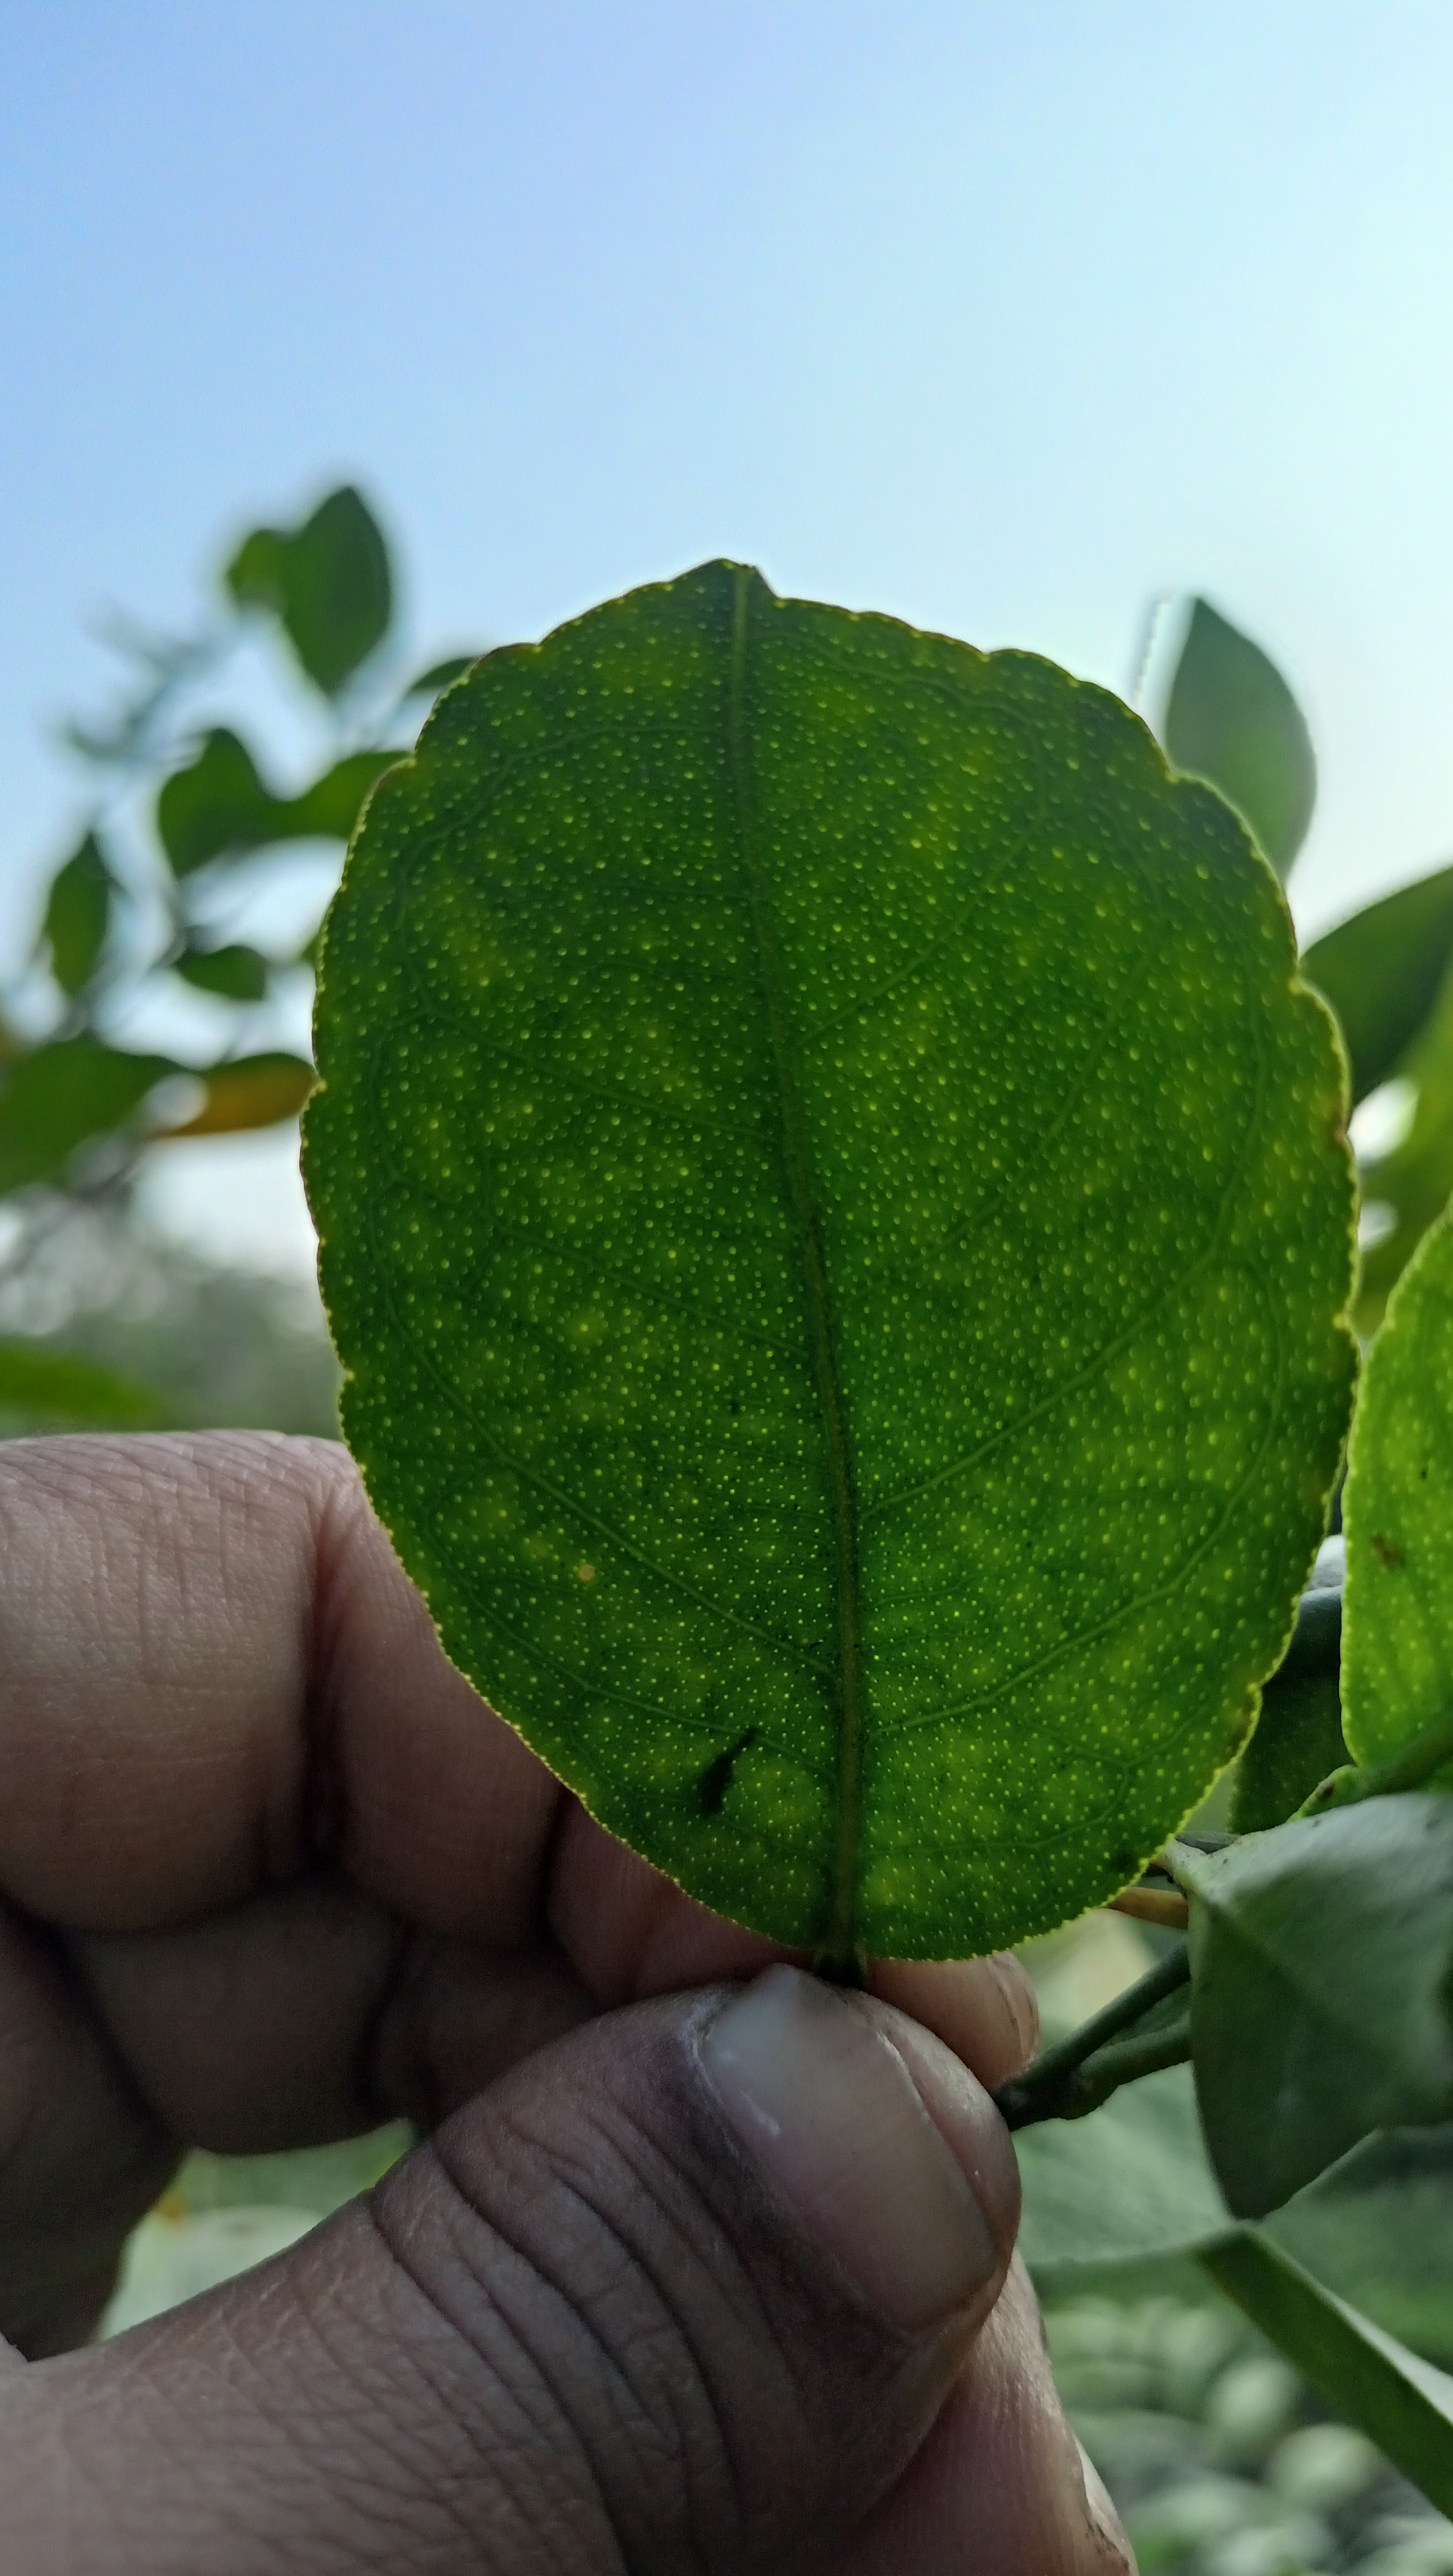
Mandarin leaf variety: China Mishti